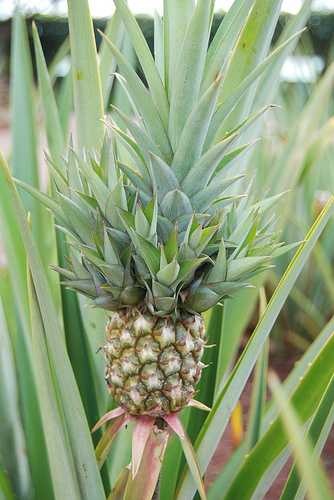
Label: Pineapple